Slampe Parish

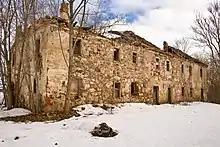
Abandoned manor in Spirgus

Slampe Parish is an administrative unit of Tukums Municipality, Latvia, in the region of Semigallia. The administrative center is Slampe.